Tengkorak Hidoep

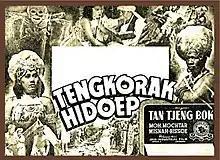
Poster

Tengkorak Hidoep (literally "The Living Skeleton") is a 1941 film from the Dutch East Indies (now Indonesia) directed by Tan Tjoei Hock. It has been called Indonesia's first domestic horror film.